Jérôme Boateng

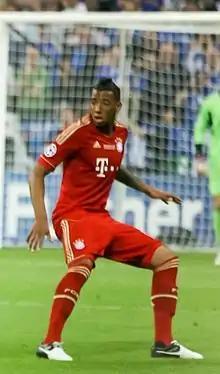
Boateng playing for Bayern Munich in 2012

During the 2012–13 season, Boateng was a regular member of the Bayern team that won a treble of the Bundesliga, DFB-Pokal and Champions League, in addition to the DFL-Supercup at the start of the season. On 5 December 2012, Boateng picked up a red card against BATE Borisov which resulted in a two-match ban. He scored his first Bundesliga goal with a header from Phillip Lahm's cross on 9 March 2013, the winner as Bayern came from behind for a 3–2 home win against Fortuna Düsseldorf. He netted a second on 13 April, an acrobatic half-volley to open a 5–0 home win over 1. FC Nürnberg, after Bayern had already won the league title. He scored two goals in 40 appearances during the 2012–13 season.